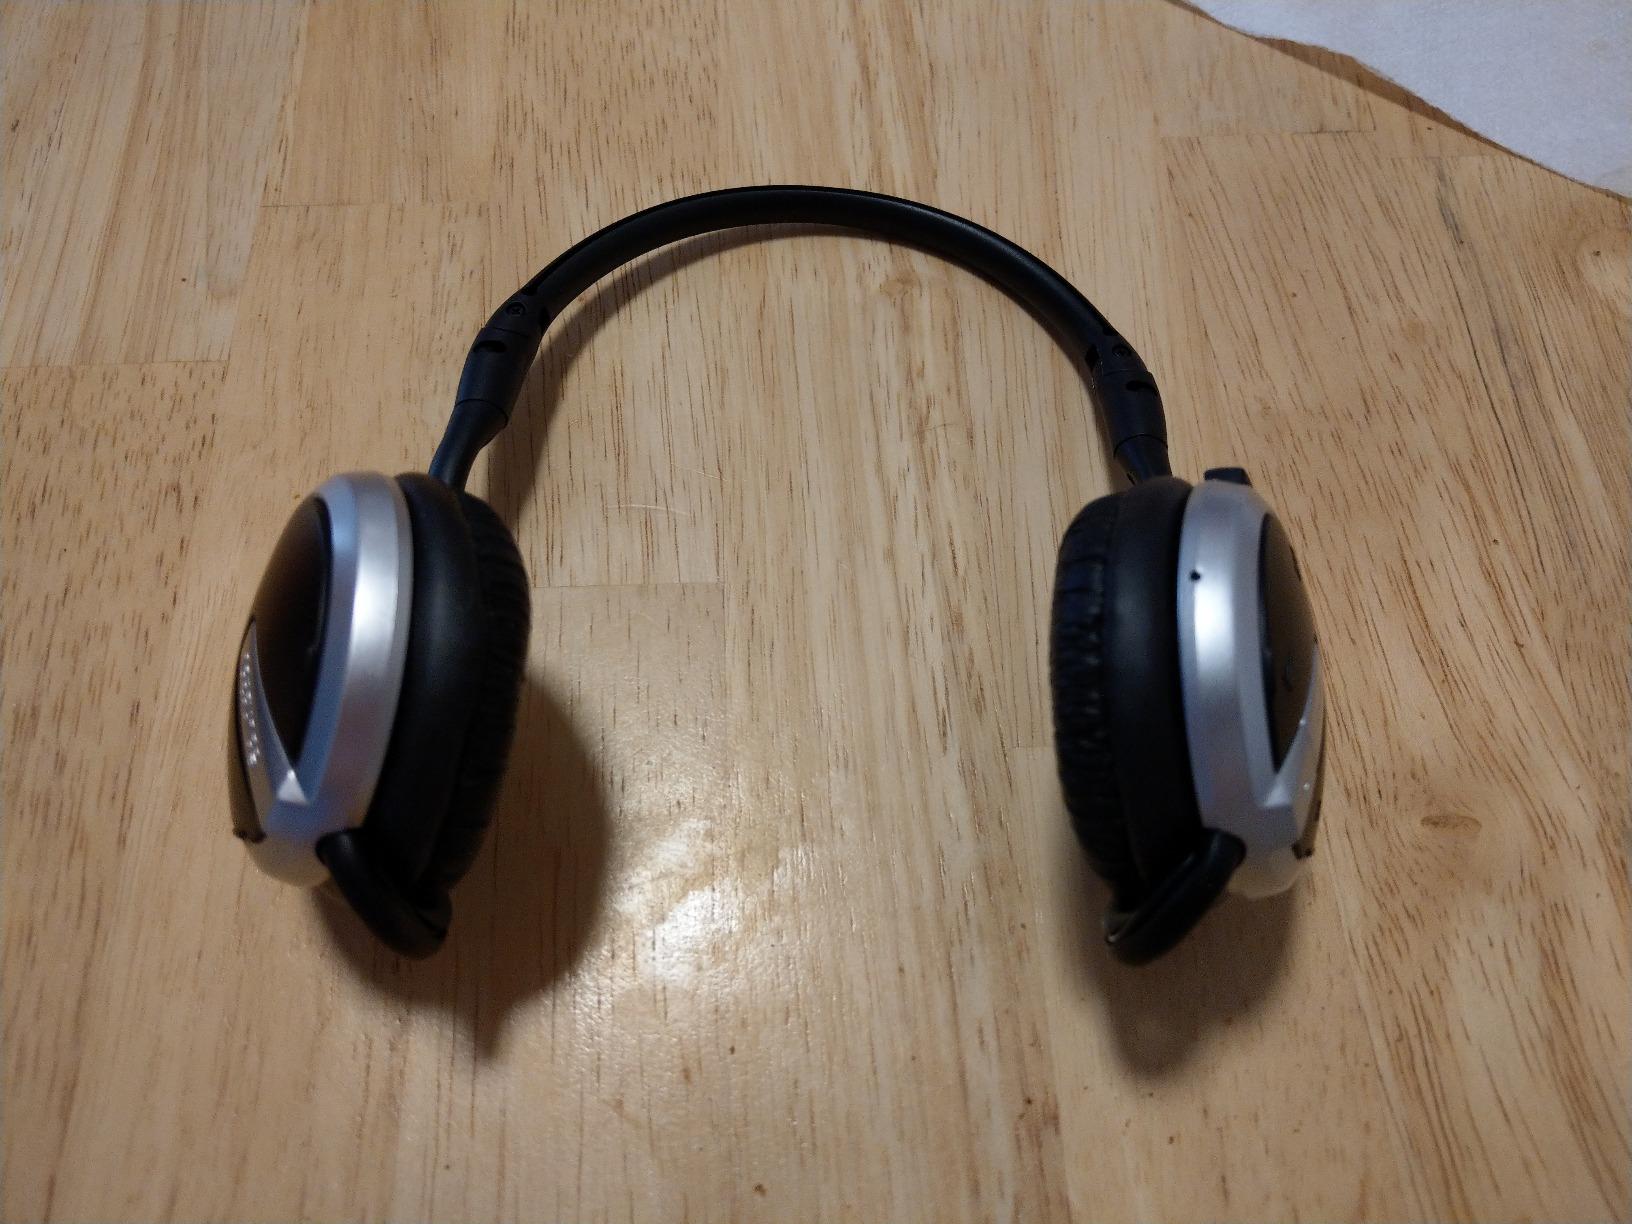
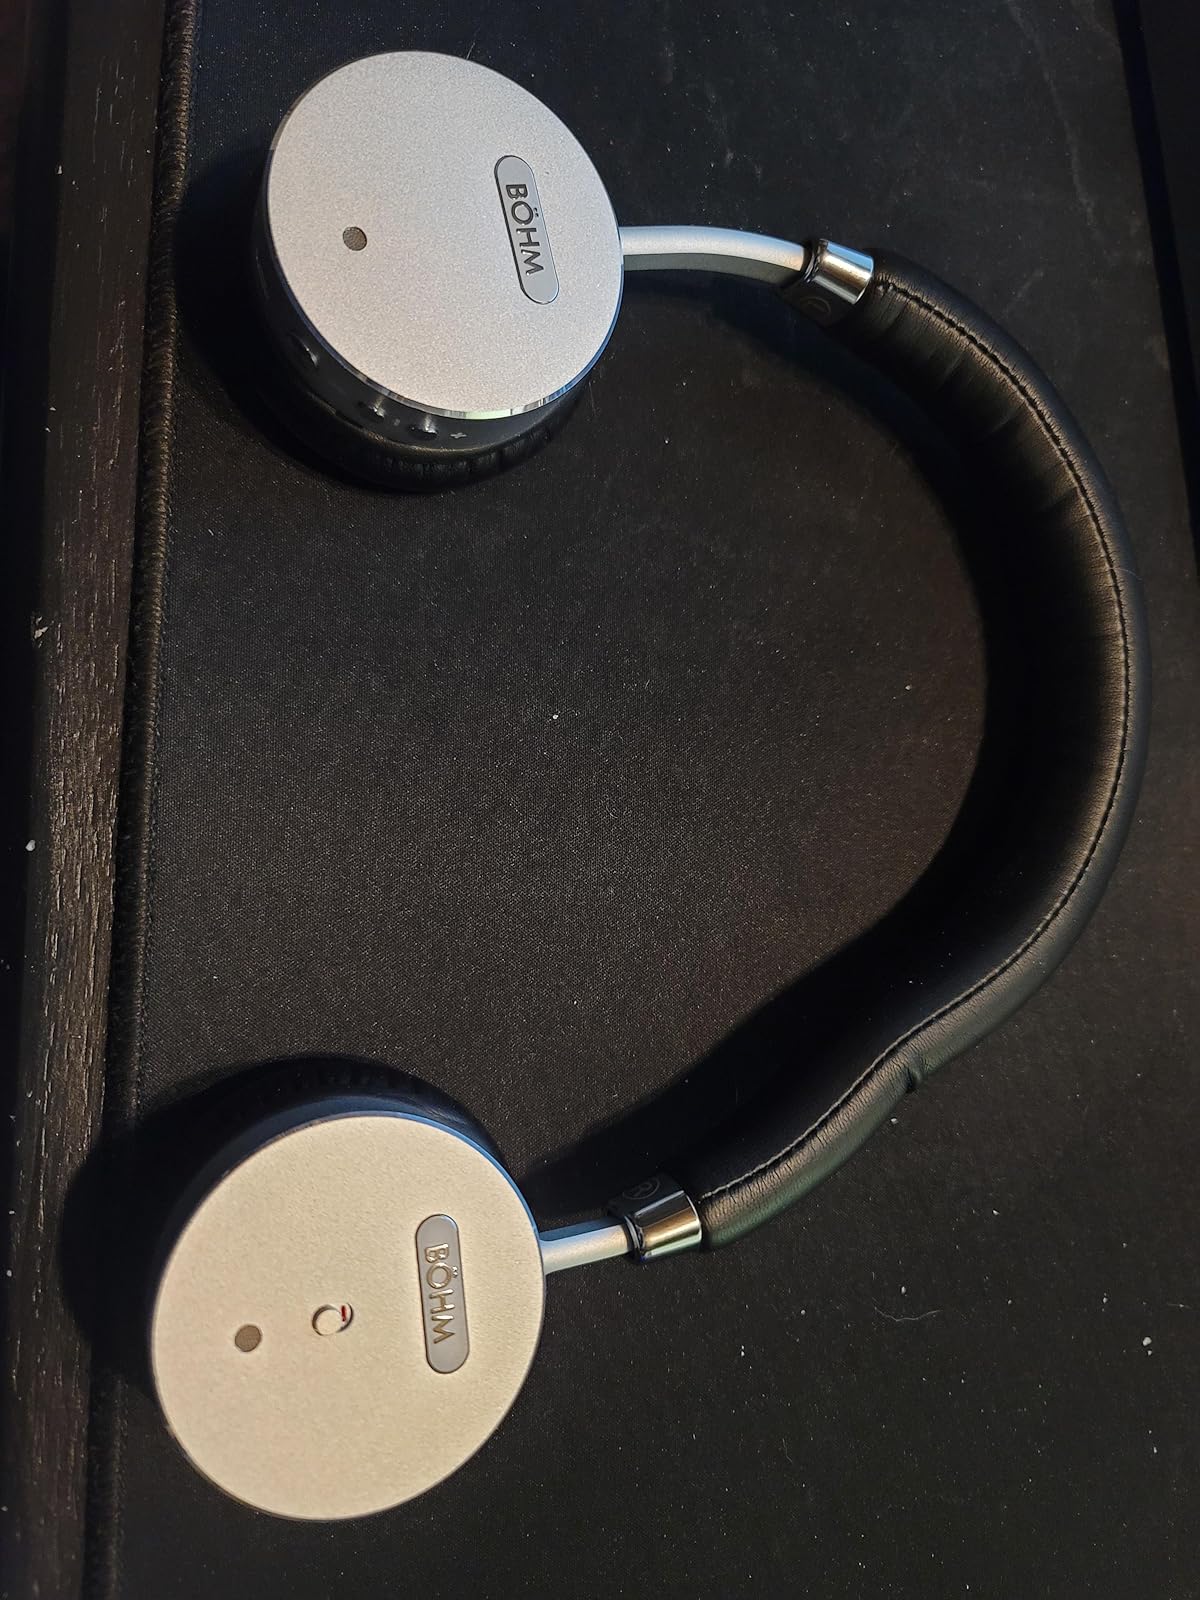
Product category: headphones
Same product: no